Tabea Kemme

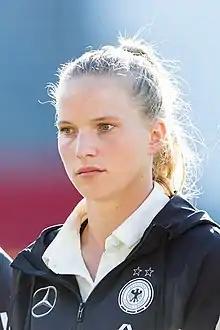
Kemme in 2017

Tabea Kemme (born 14 December 1991) is a German former professional footballer who played as a full-back or winger for Frauen-Bundesliga 1. FFC Turbine Potsdam for twelve years and for Arsenal of the FA Women's Super League.